Armoured Vehicle Royal Engineers

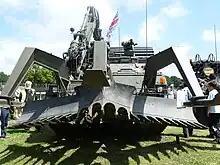
TROJAN

With the introduction of Challenger 1, the Centurion AVRE was struggling to keep up, while military requirements needed a larger number of trackways to be carried. Surplus Chieftain vehicles could have the turret removed to reduce the vehicle weight, providing enhanced mobility even when loaded with engineering stores. Removal of the turret would also allow six Class 60 trackways or three fascines to be carried on top of the vehicle.